1976 Cotton Bowl Classic

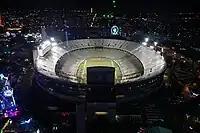
The Cotton Bowl in Dallas, Texas, hosted the Cotton Bowl Classic.

The 1976 Cotton Bowl Classic was a post-season college football bowl game between the co-Southwest Conference champion Arkansas Razorbacks and the Georgia Bulldogs. Arkansas defeated Georgia, 31–10 in front of 77,500 spectators.